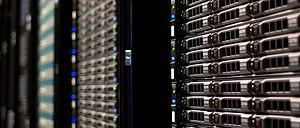
Serveurs de la Wikimedia Foundation.